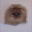
Label: dog